Anna Alexander

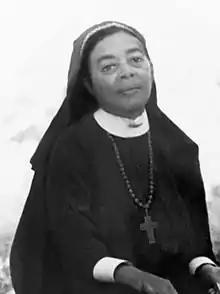

Anna Ellison Butler Alexander (c. 1865 – September 24, 1947) was the first and only African-American consecrated a deaconess in the Episcopal Church. She served in the Episcopal Diocese of Georgia during her entire career, and may be remembered in the Calendar of saints on September 24.